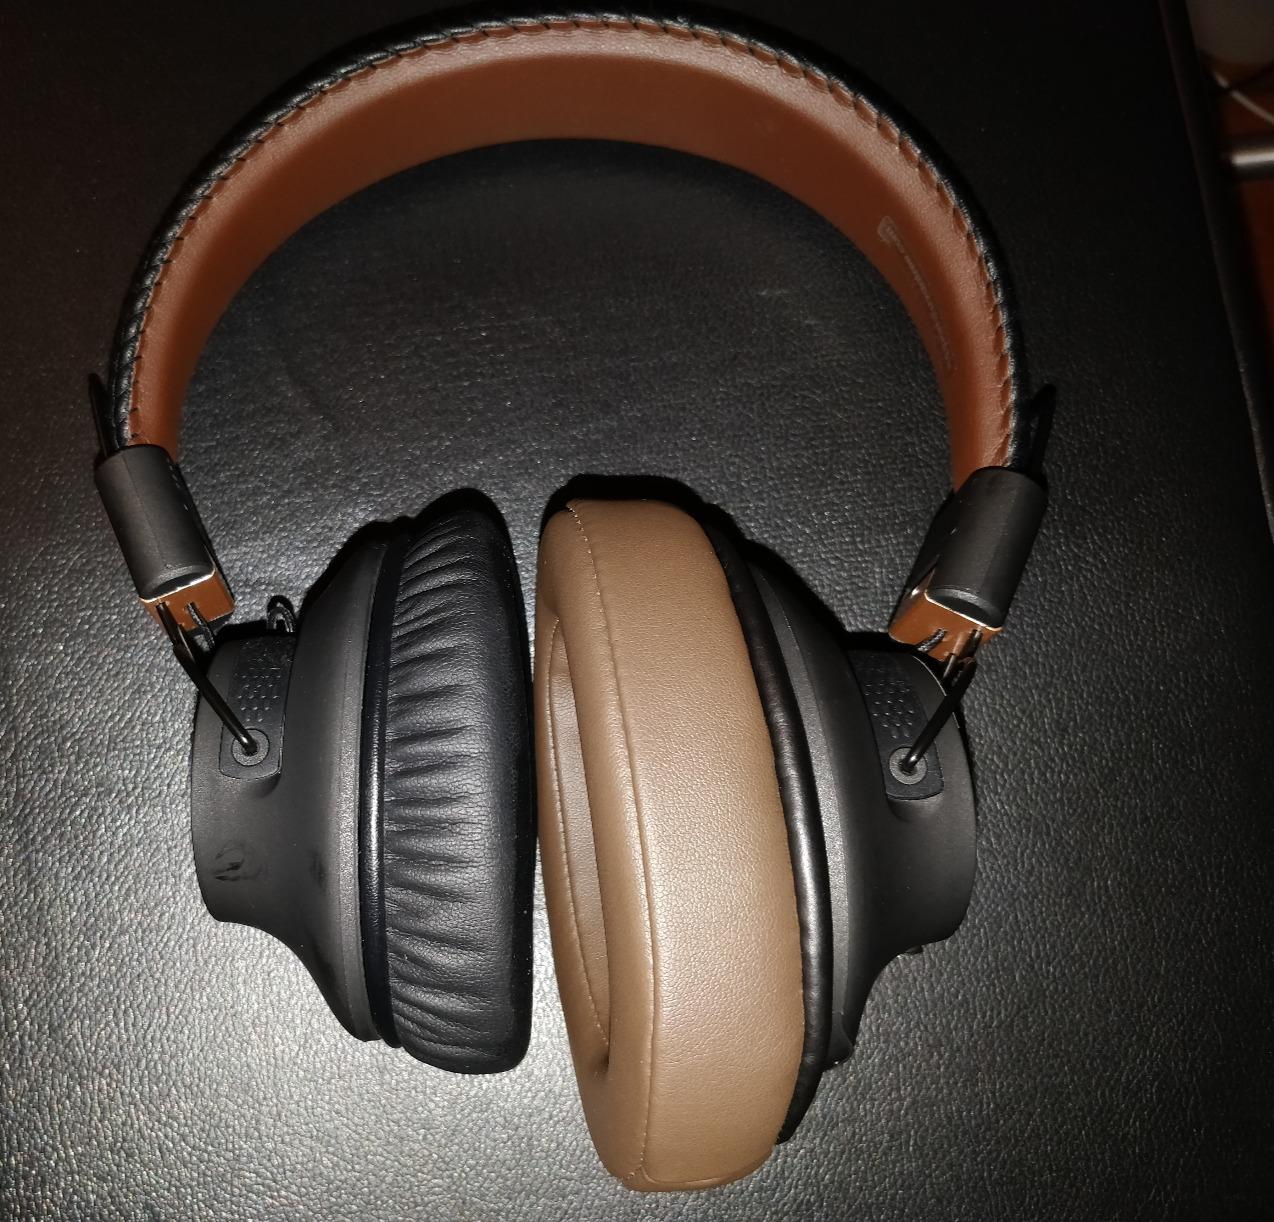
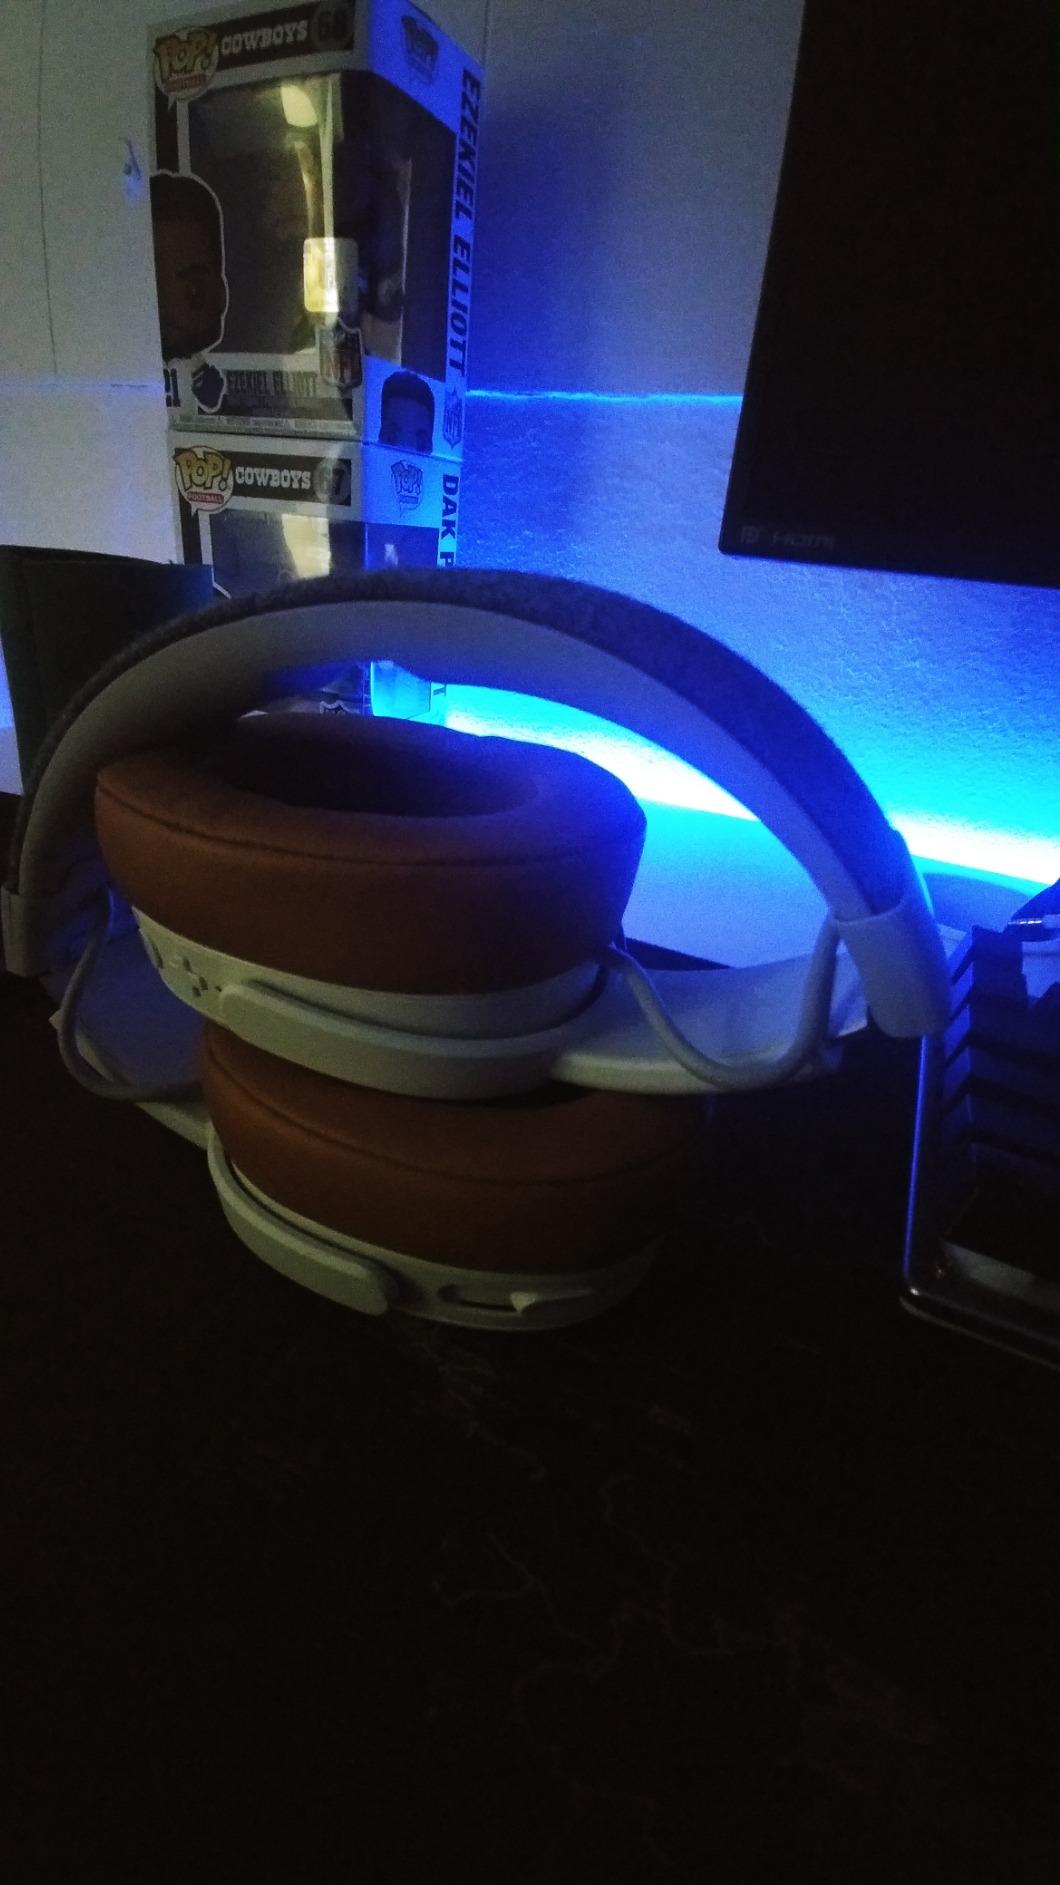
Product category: headphones
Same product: no